Soldiers in Revolt: GI Resistance During the Vietnam War

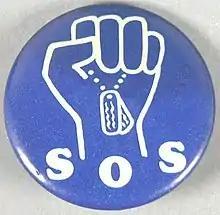
The SOS (Stop Our Ship) button.

But, it wasn't until late 1970 and early 1971 that internal opposition accelerated in response to the increasing role of the Navy in the war. In one indication of how deep the antiwar sentiment was becoming in the military, the Concerned Officers Movement (COM) was started in Washington, DC in the spring of 1970 by junior officers, mainly from the Navy. They published a journal called "COMmon Sense" and rapidly expanded throughout all branches and many bases of the U.S. military, soon claiming "some three thousand members in more than twenty local chapters." In early 1971 they created quite a stir by holding press conferences on both coasts calling for an investigation into the military's top brass for possible war crimes, specifically naming Generals William Westmoreland and Creighton Abrams, and Admiral Elmo Zumwalt. Probably the most active COM chapter was formed by Naval officers in San Diego, the principal homeport of the Pacific Fleet, where they soon changed their name to "Concerned Military" as they expanded to include enlisted men and women. Working with other antiwar activists in the city they started a campaign to stop the aircraft carrier USS "Constellation" from returning to Vietnam, which grew into a citywide effort involving hundreds of sailors and civilians and influencing tens of thousands. They even held an unofficial vote gathering 54,000 ballots with 82% of the civilians and 73% of the GIs voting for the aircraft carrier to stay home. When the ship set sail for Vietnam in on October 1, 1971, nine sailors publicly refused to go, seeking sanctuary in a local church.